Iztapalapa

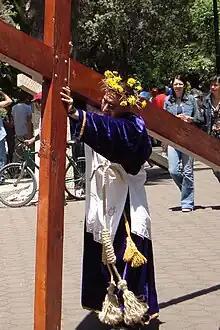
Man carrying cross during Holy Week in Iztapalapa

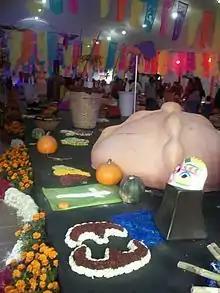
Large scale altar for Day of the Dead

The Passion Play of Iztapalapa has its origin in an outbreak of cholera in 1833, which left many dead and many children orphaned. A procession was performed to an image of Christ called the “Señor de la Cuevita” (Lord of the Little Cave) to end the epidemic. When it subsided, it was considered a miracle and various cults to this Christ figure appeared. Expressions of gratitude to this figure eventually consolidated into two annual events. The first is a Mass in honor of these images, now known as the Fiesta de Solteras de Septiembre. The second is the annual Passion Play.